South Carolina Highway 262

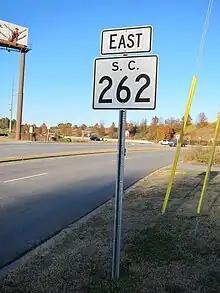
First sign for SC 262 east in Columbia (using the older style shield)

Starting from Garners Ferry Road, U.S. Route 76 (US 76) and US 378, it connects with Interstate 77 (I-77) before continuing as a 4 lane road until Fairmont Rd (S-88) then continues as a two lane road to US 601.